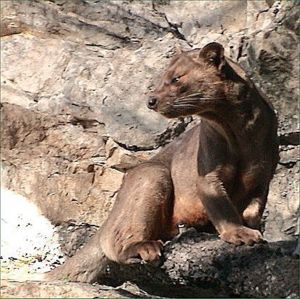
Madagaskarrovdyr
Fossa
Fossa
Madagaskarrovdyr er en familie af rovdyr, der kun findes på Madagaskar og består af 10 kendte nulevende arter fordelt i to underfamilier. Arterne har da også traditionelt været grupperet sammen med desmerdyr. Således har arterne i underfamilien Euplerinae tidligere været klassificeret som civetter, mens alle arter i underfamilien Galidiinae blev klassificeret som desmerkatte.